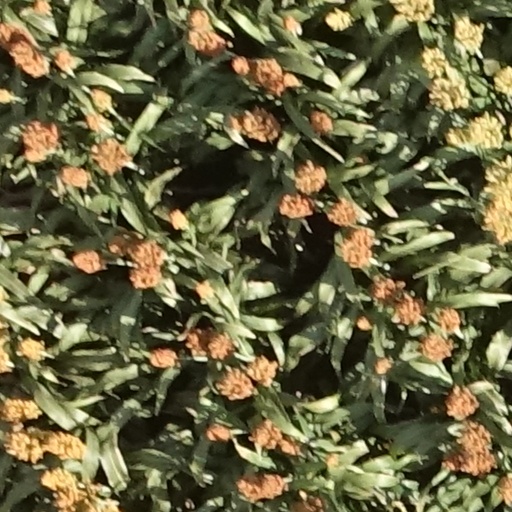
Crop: sorghum